Robert Cummings

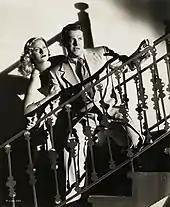
With Michèle Morgan in "The Chase" (1946)

Cummings and Allan Jones were cast as the comic leads in the film "One Night in the Tropics" (1940), but they were overshadowed by the performances (as supporting actors, in their first film) of Abbott and Costello.